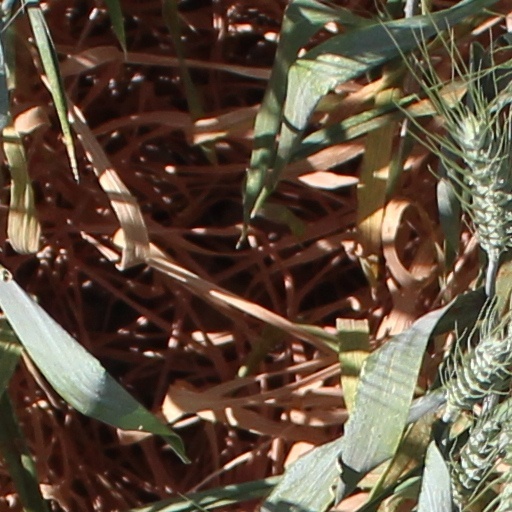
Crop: wheat